Falklands Crisis of 1770

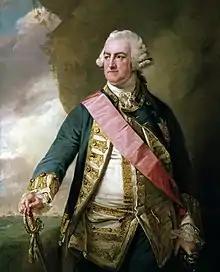
Edward Hawke, 1st Baron Hawke the First Lord of the Admiralty who mobilised the Royal Navy during the crisis.

In June 1770, the Spanish governor of Buenos Aires, Francisco de Paula Bucareli y Ursua, sent five frigates under General Juan Ignacio de Madariaga to Port Egmont. On 4 June, a Spanish frigate anchored in the harbour; she was presently followed by four others, containing some 1400 marines. The small British force was under the command of Commander George Farmer. Madariaga wrote to Farmer on 10 June that having with him fourteen hundred troops and a train of artillery, he was in a position to compel the English to quit, if they hesitated any longer. Farmer replied that he should defend himself to the best of his power; but when the Spaniards landed, after firing his guns, Farmer capitulated on terms, an inventory of the stores being taken, and the British were permitted to return to their country in the "Favourite".